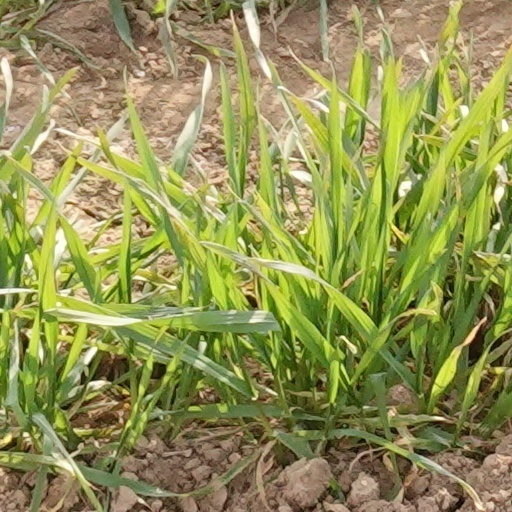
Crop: wheat